Regulation Colours

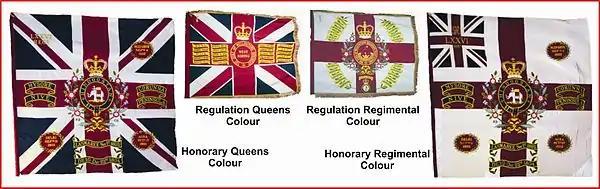
Colours of the Duke of Wellington's Regiment

Prior to 1743, each infantry regiment of the British Army was responsible for the design and quantity of standards carried, often with each company having its own design. In that year King George II issued a royal warrant to require each regiment to have, as their first colour, the King's colour. It was also to consist of the Union Jack throughout, as a symbol of royal allegiance. The second colour was to be the colour of the facings (uniform linings) of each regiment, with the Union flag in the upper canton. When regiments had red or white facings, this was to be replaced by the red cross of St George on a white background. Regiments with "Royal" designation or named after the members of the royal family, regardless of facings, used royal blue regimental colours (plus the optional Union Jack canton), Irish regiments green facings.